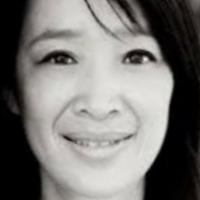
Age group: age 31-40